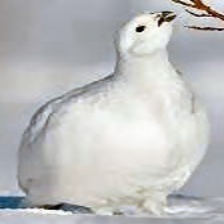
Species: WILLOW PTARMIGAN
Scientific name: LAGOPUS LAGOPUS